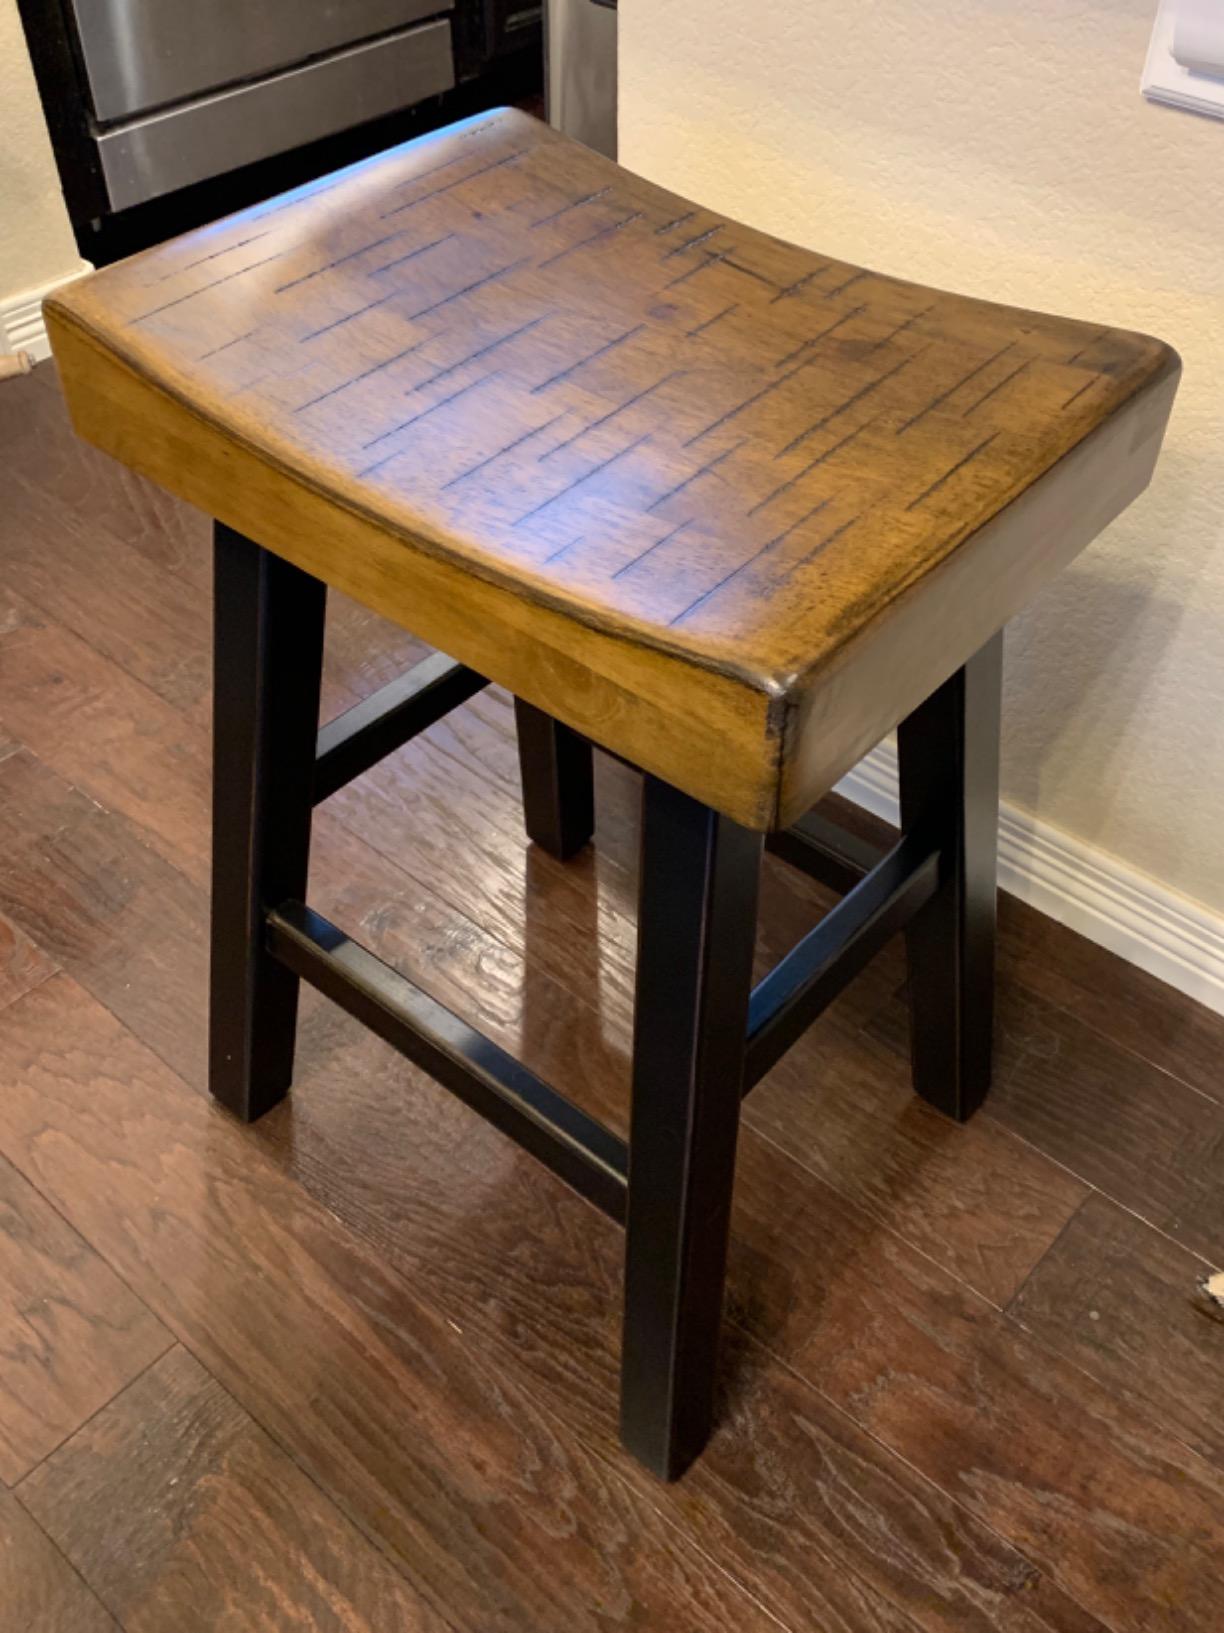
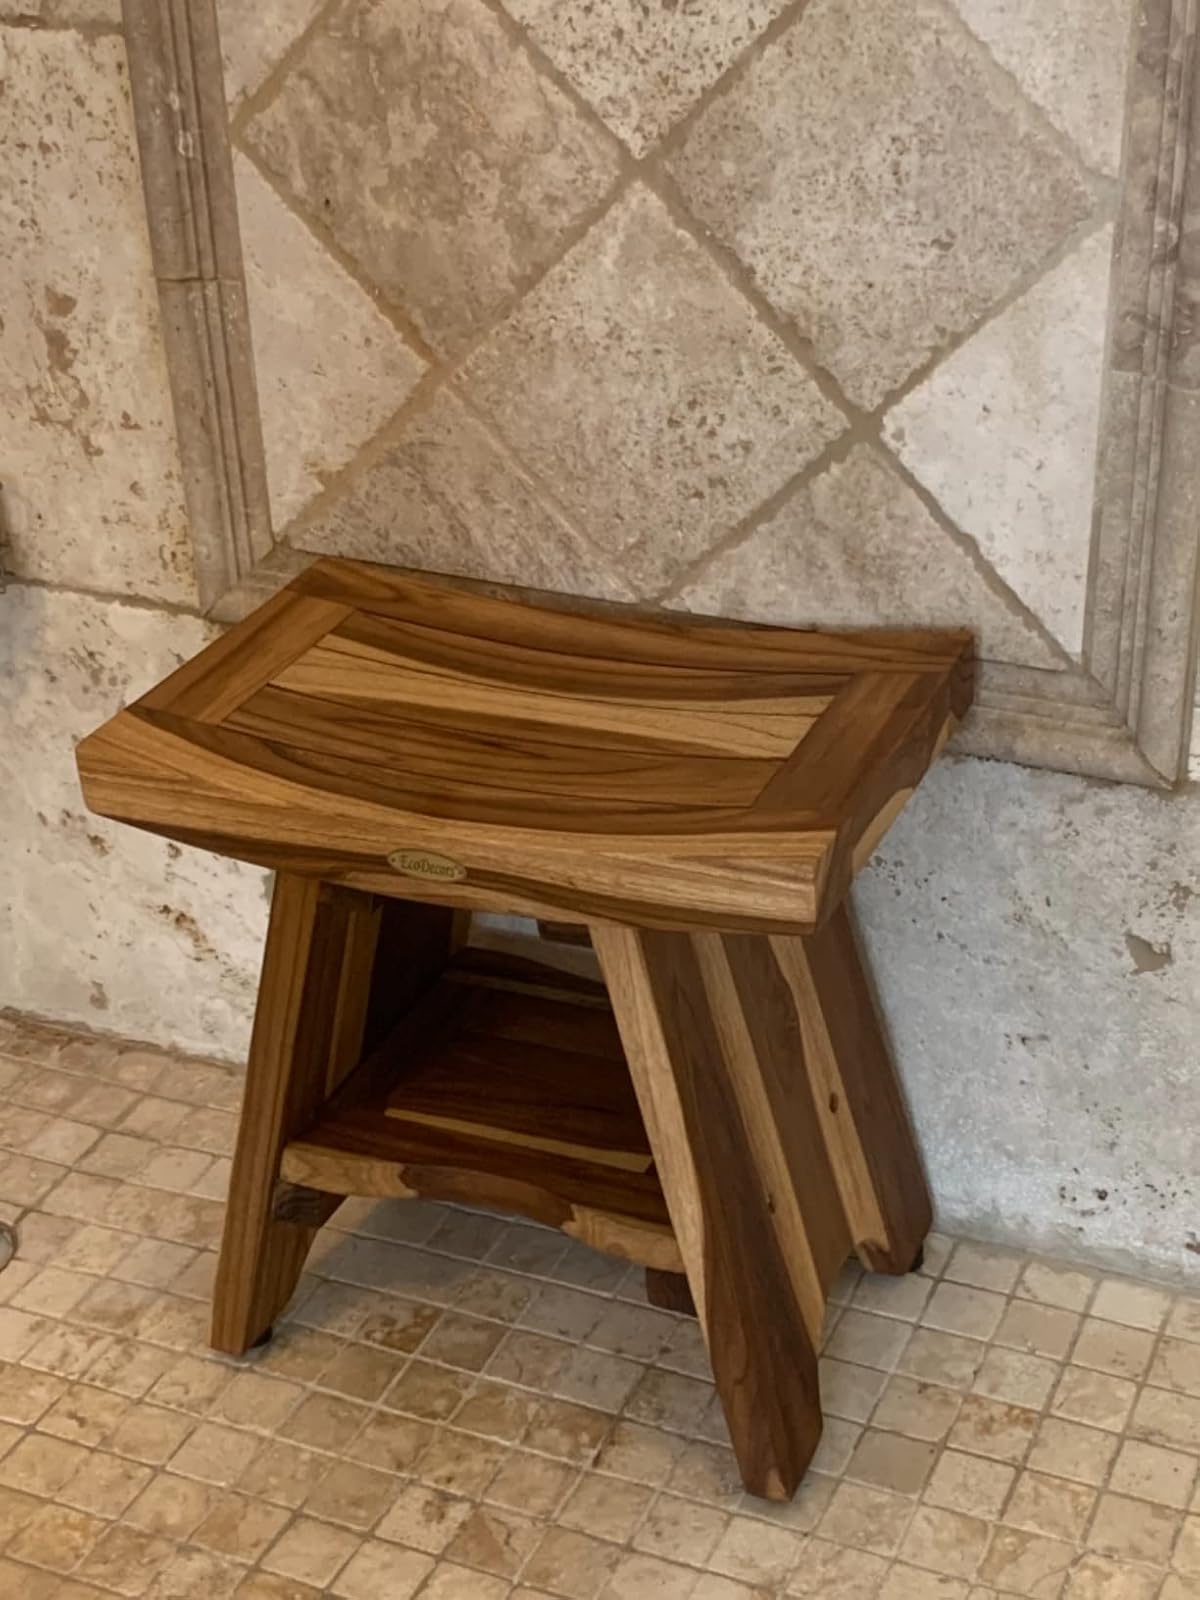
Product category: stool
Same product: no